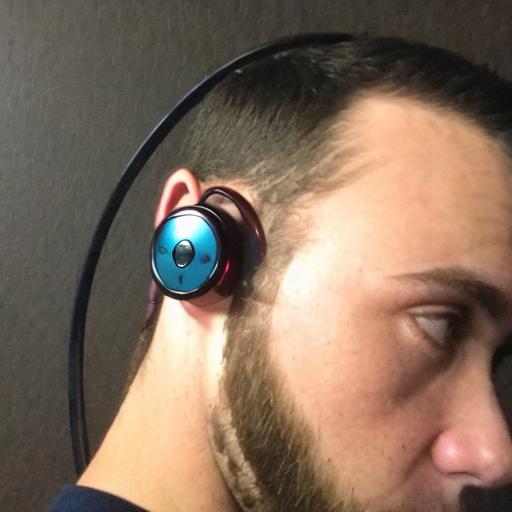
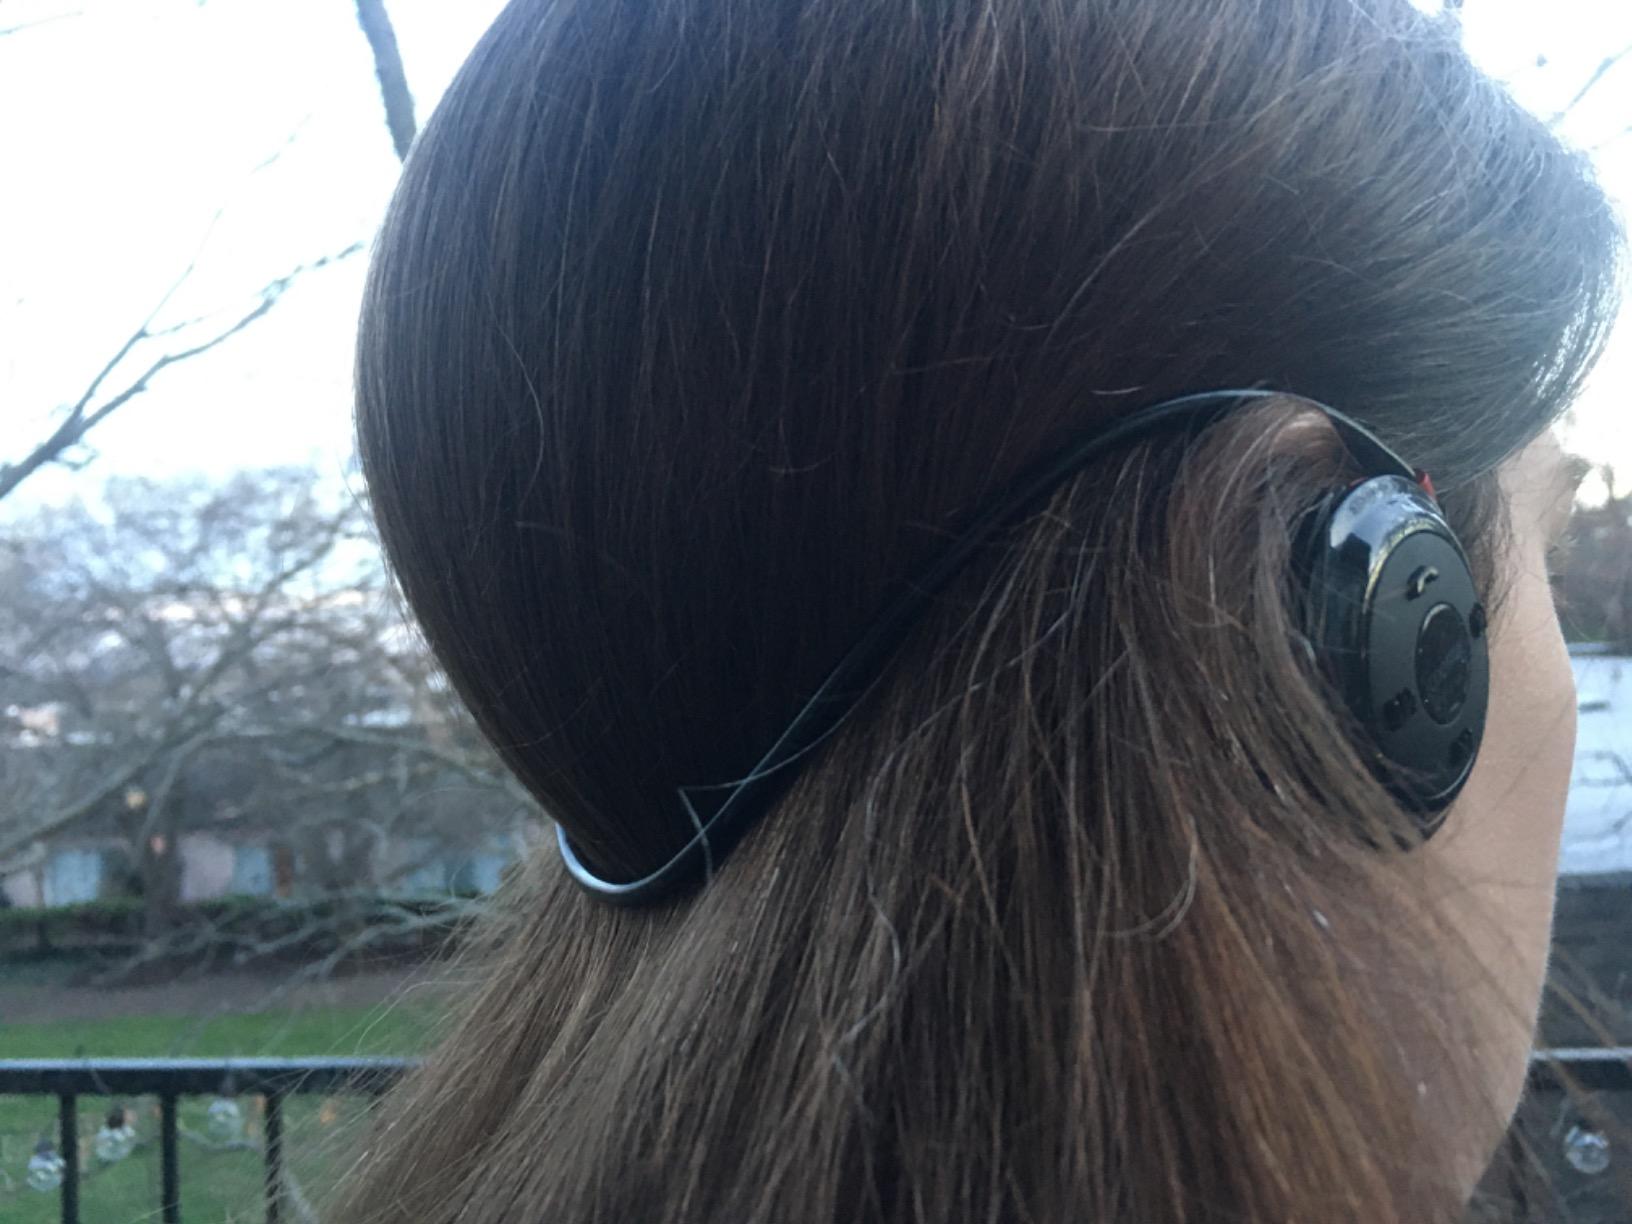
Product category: headphones
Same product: no